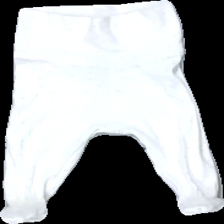
View: front
Type: Trousers
Category: Children
Brand: H&M
Colors: White, Pink
Material: 100% cotton
Pattern: Dots
Cut: Regular
Size: 56
Season: All
Damage location: top left
Damage 2 location: top center
Damage 3 location: top right
Price range: 50-100
Recommended usage: Reuse
Description: vita byxor med prickar på